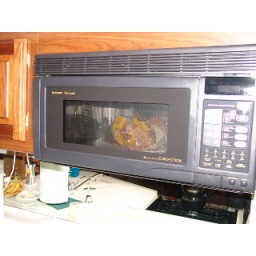
Convection Microwave oven above stove